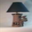
Label: lamp